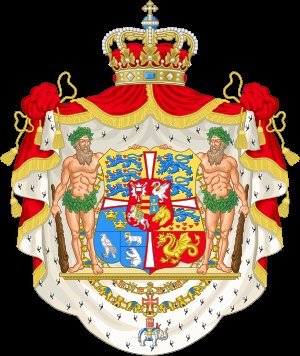
Danmarks rigsvåben / Kongevåben / Kongevåbnets forsimpling i 1972
Det store rigsvåben som benyttet 1903-1948. Det islandske falkevåben blev fjernet i 1948,[7] og våbenet forblev herefter uændret indtil Frederik 9.s død i 1972. I 1959 skiftede det juridisk status så det herefter blev symbol på kongehuset i stedet for den danske stat.
Danmarks rigsvåben består af tre gående, blå løver med røde tunger og kronet med gyldne kroner. Et gyldent skjold udgør baggrunden og dette er belagt med 9 røde hjerter, eller som de officielt betegnes, søblade. Farven på løvernes kløer er ikke fastsat officielt, men i nyere gengivelser har løverne tit gyldne kløer.